Togoland campaign

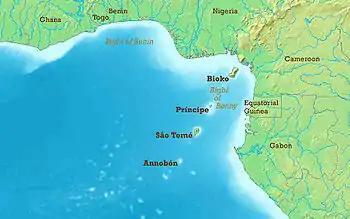

On 5 August, a day after Britain declared war on Germany, the Allies cut the German sea cables between Monrovia and Tenerife, leaving the radio station at Kamina the only connexion between the colony and Germany. The acting-Governor of Togoland, Doering sent a telegram to Robertson proposing neutrality, in accordance with articles X and XI of the Congo Act, which stated that colonies in the Congo Basin were to remain neutral in the event of a conflict in Europe. Doering also appealed for neutrality because of the economic interdependence of the West African colonies and their common interest in dominating local populations. On 6 August, the Cabinet in London refused the offer of neutrality.